Jail (2021 film)

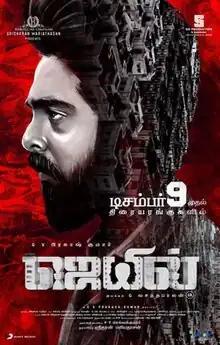
Theatrical release poster

Jail is a 2021 Indian Tamil-language crime film written and directed by Vasanthabalan. The film is produced by Sridharan Mariathasan under the production banner of Krikes Cine Creations. The film stars G. V. Prakash Kumar, with debutante Abarnathi and Radhika Sarathkumar. Prakash Kumar also composed music for the film which was edited by Raymond Derrick Crasta. The film was released on 9 December 2021.